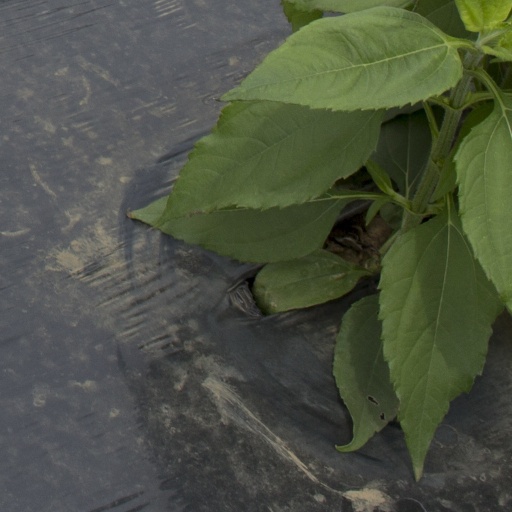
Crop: Jerusalem artichoke